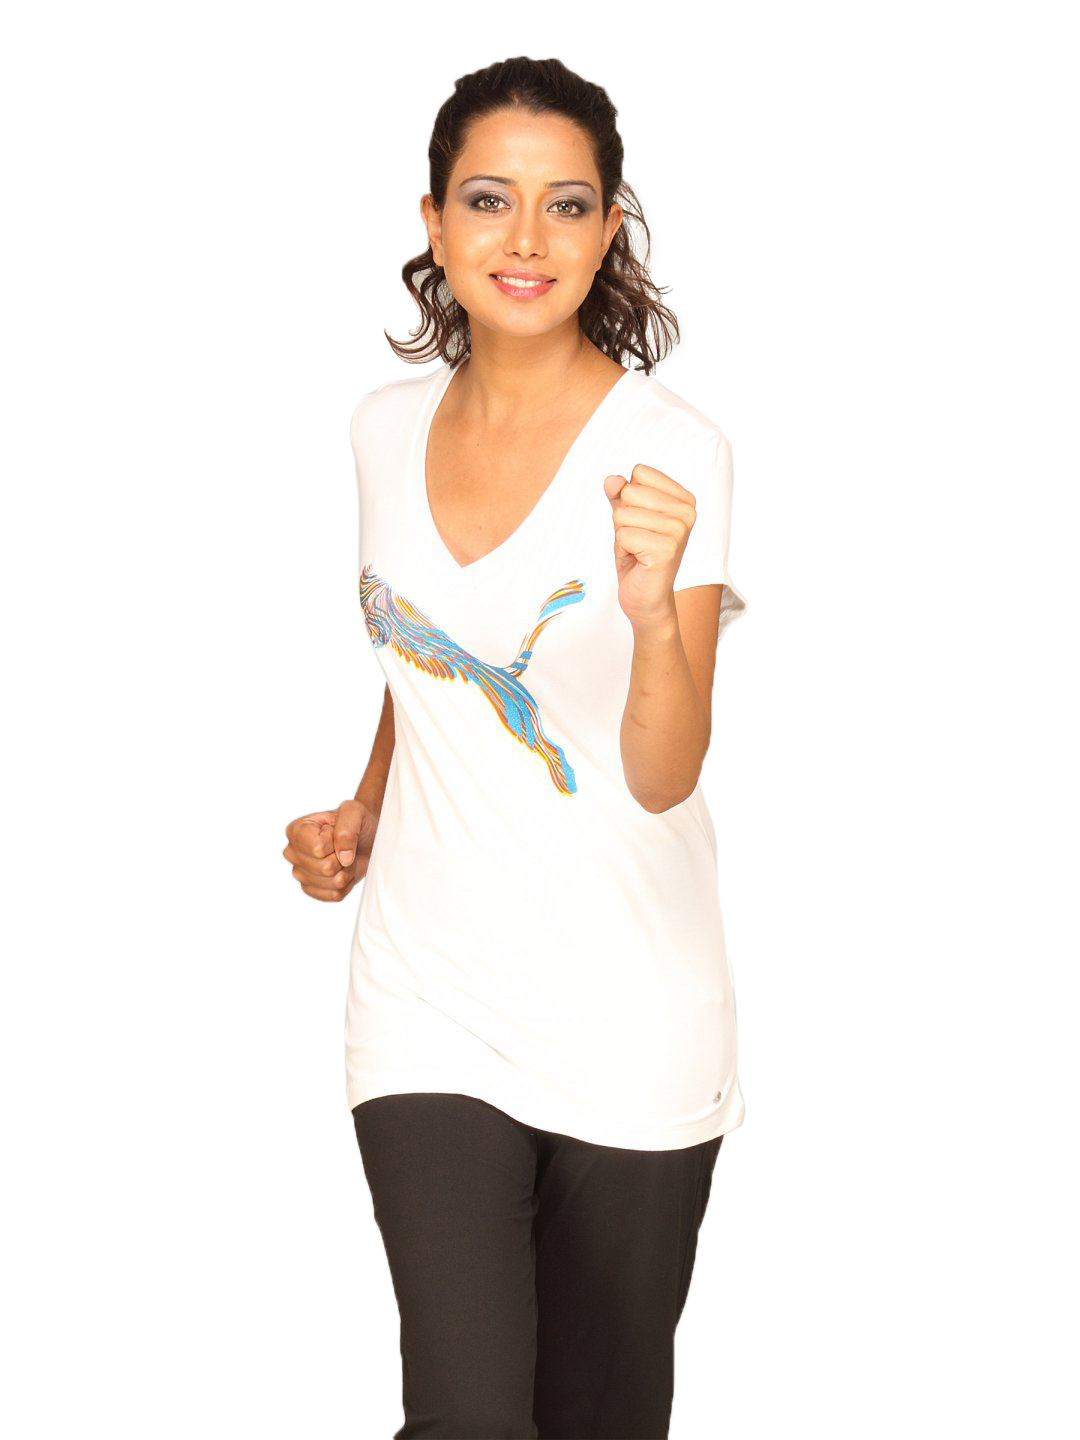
Puma Women's Move Graphic Logo White T-shirt
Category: Apparel / Topwear / Tshirts
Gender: Women
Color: White
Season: Summer 2011
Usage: Casual